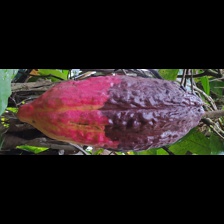
Label: phytophthora